Wang Chuzhi

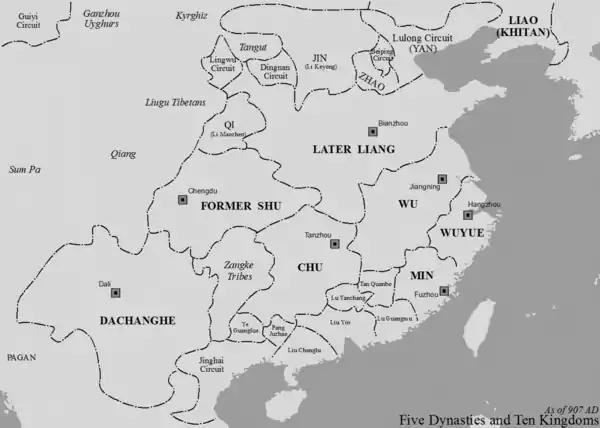
The Yiwu Circuit is shown as Beiping Circuit on this map

Wang Chuzhi was born in 862, during the reign of Emperor Yizong of Tang. His family was from the Tang dynasty capital Chang'an, and his ancestors had served as officers in the imperial Shence Armies for generations. His father Wang Zong was not only a highly ranked general in the Shence Armies but was also a skillful merchant. It was said that Wang Zong became so rich that he was able to be extravagant in his food and to have thousands of servants. He presumably followed his older brother Wang Chucun to Yiwu Circuit when Wang Chucun was made Yiwu's military governor in 879 by Emperor Yizong's son and successor Emperor Xizong and became a military officer there.